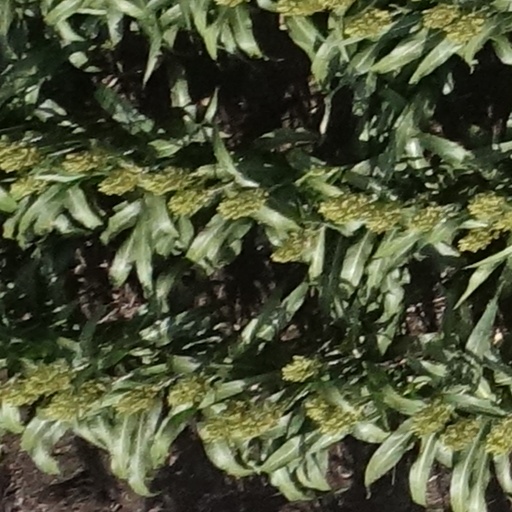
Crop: sorghum